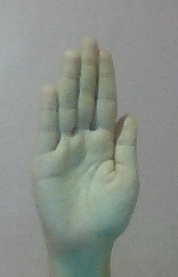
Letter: seen